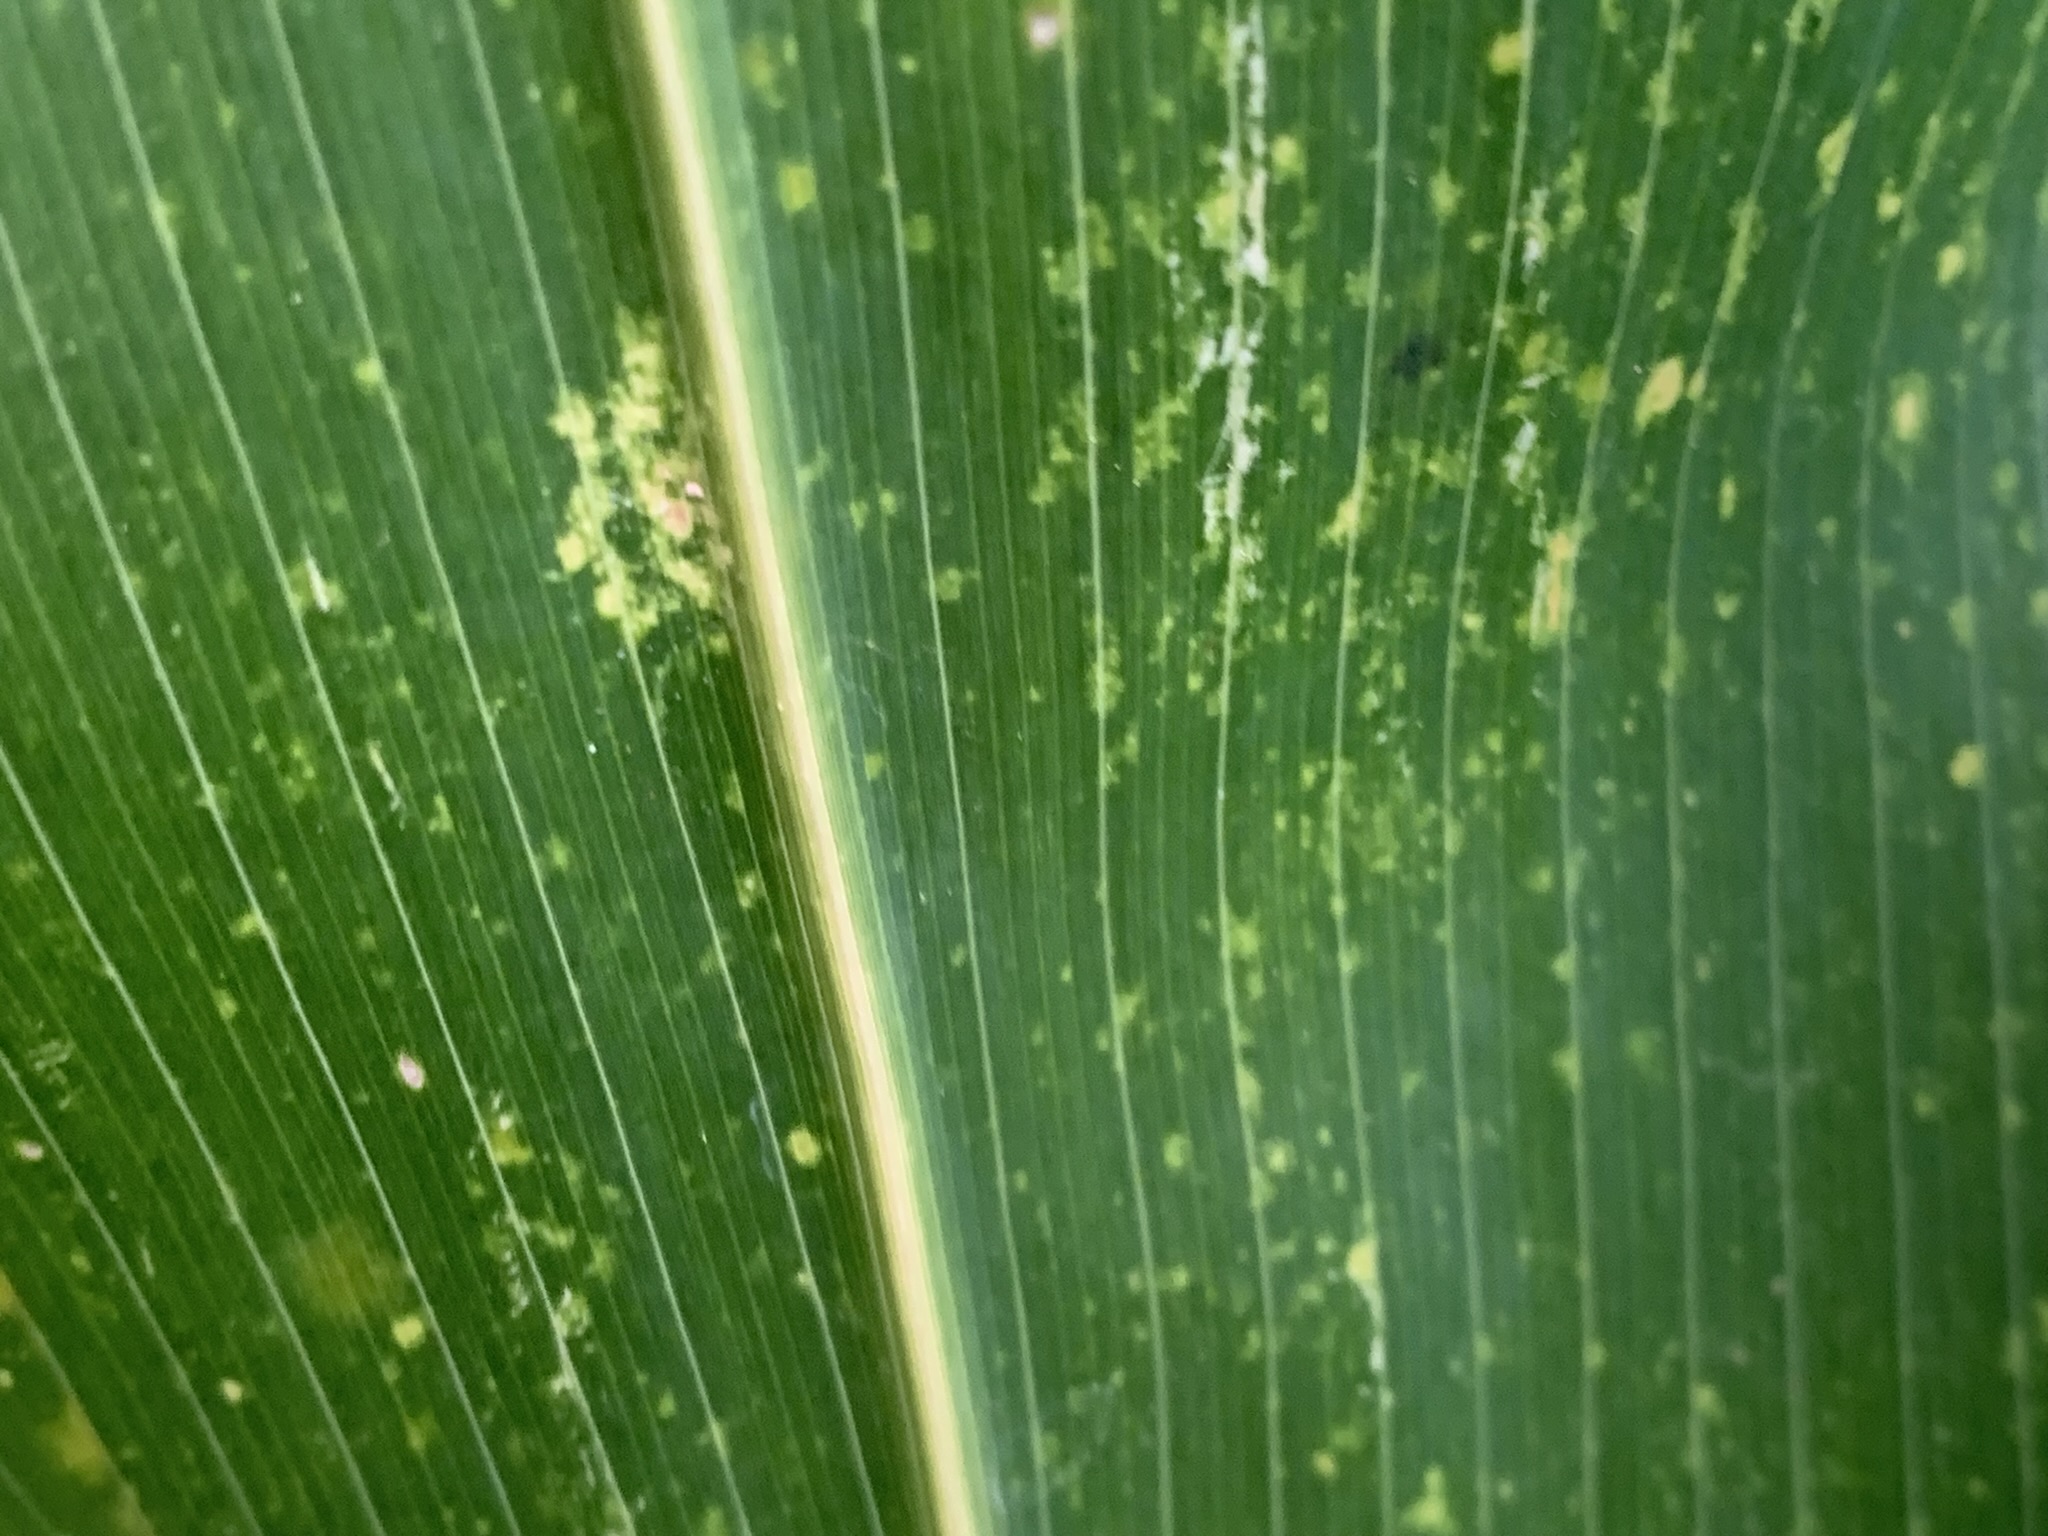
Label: MLN